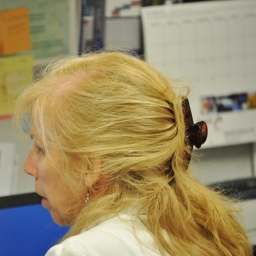
She's a dosimetrist - the person in the cancer center who does. the planning on a computer for the radiation treatment of a cancer patient.